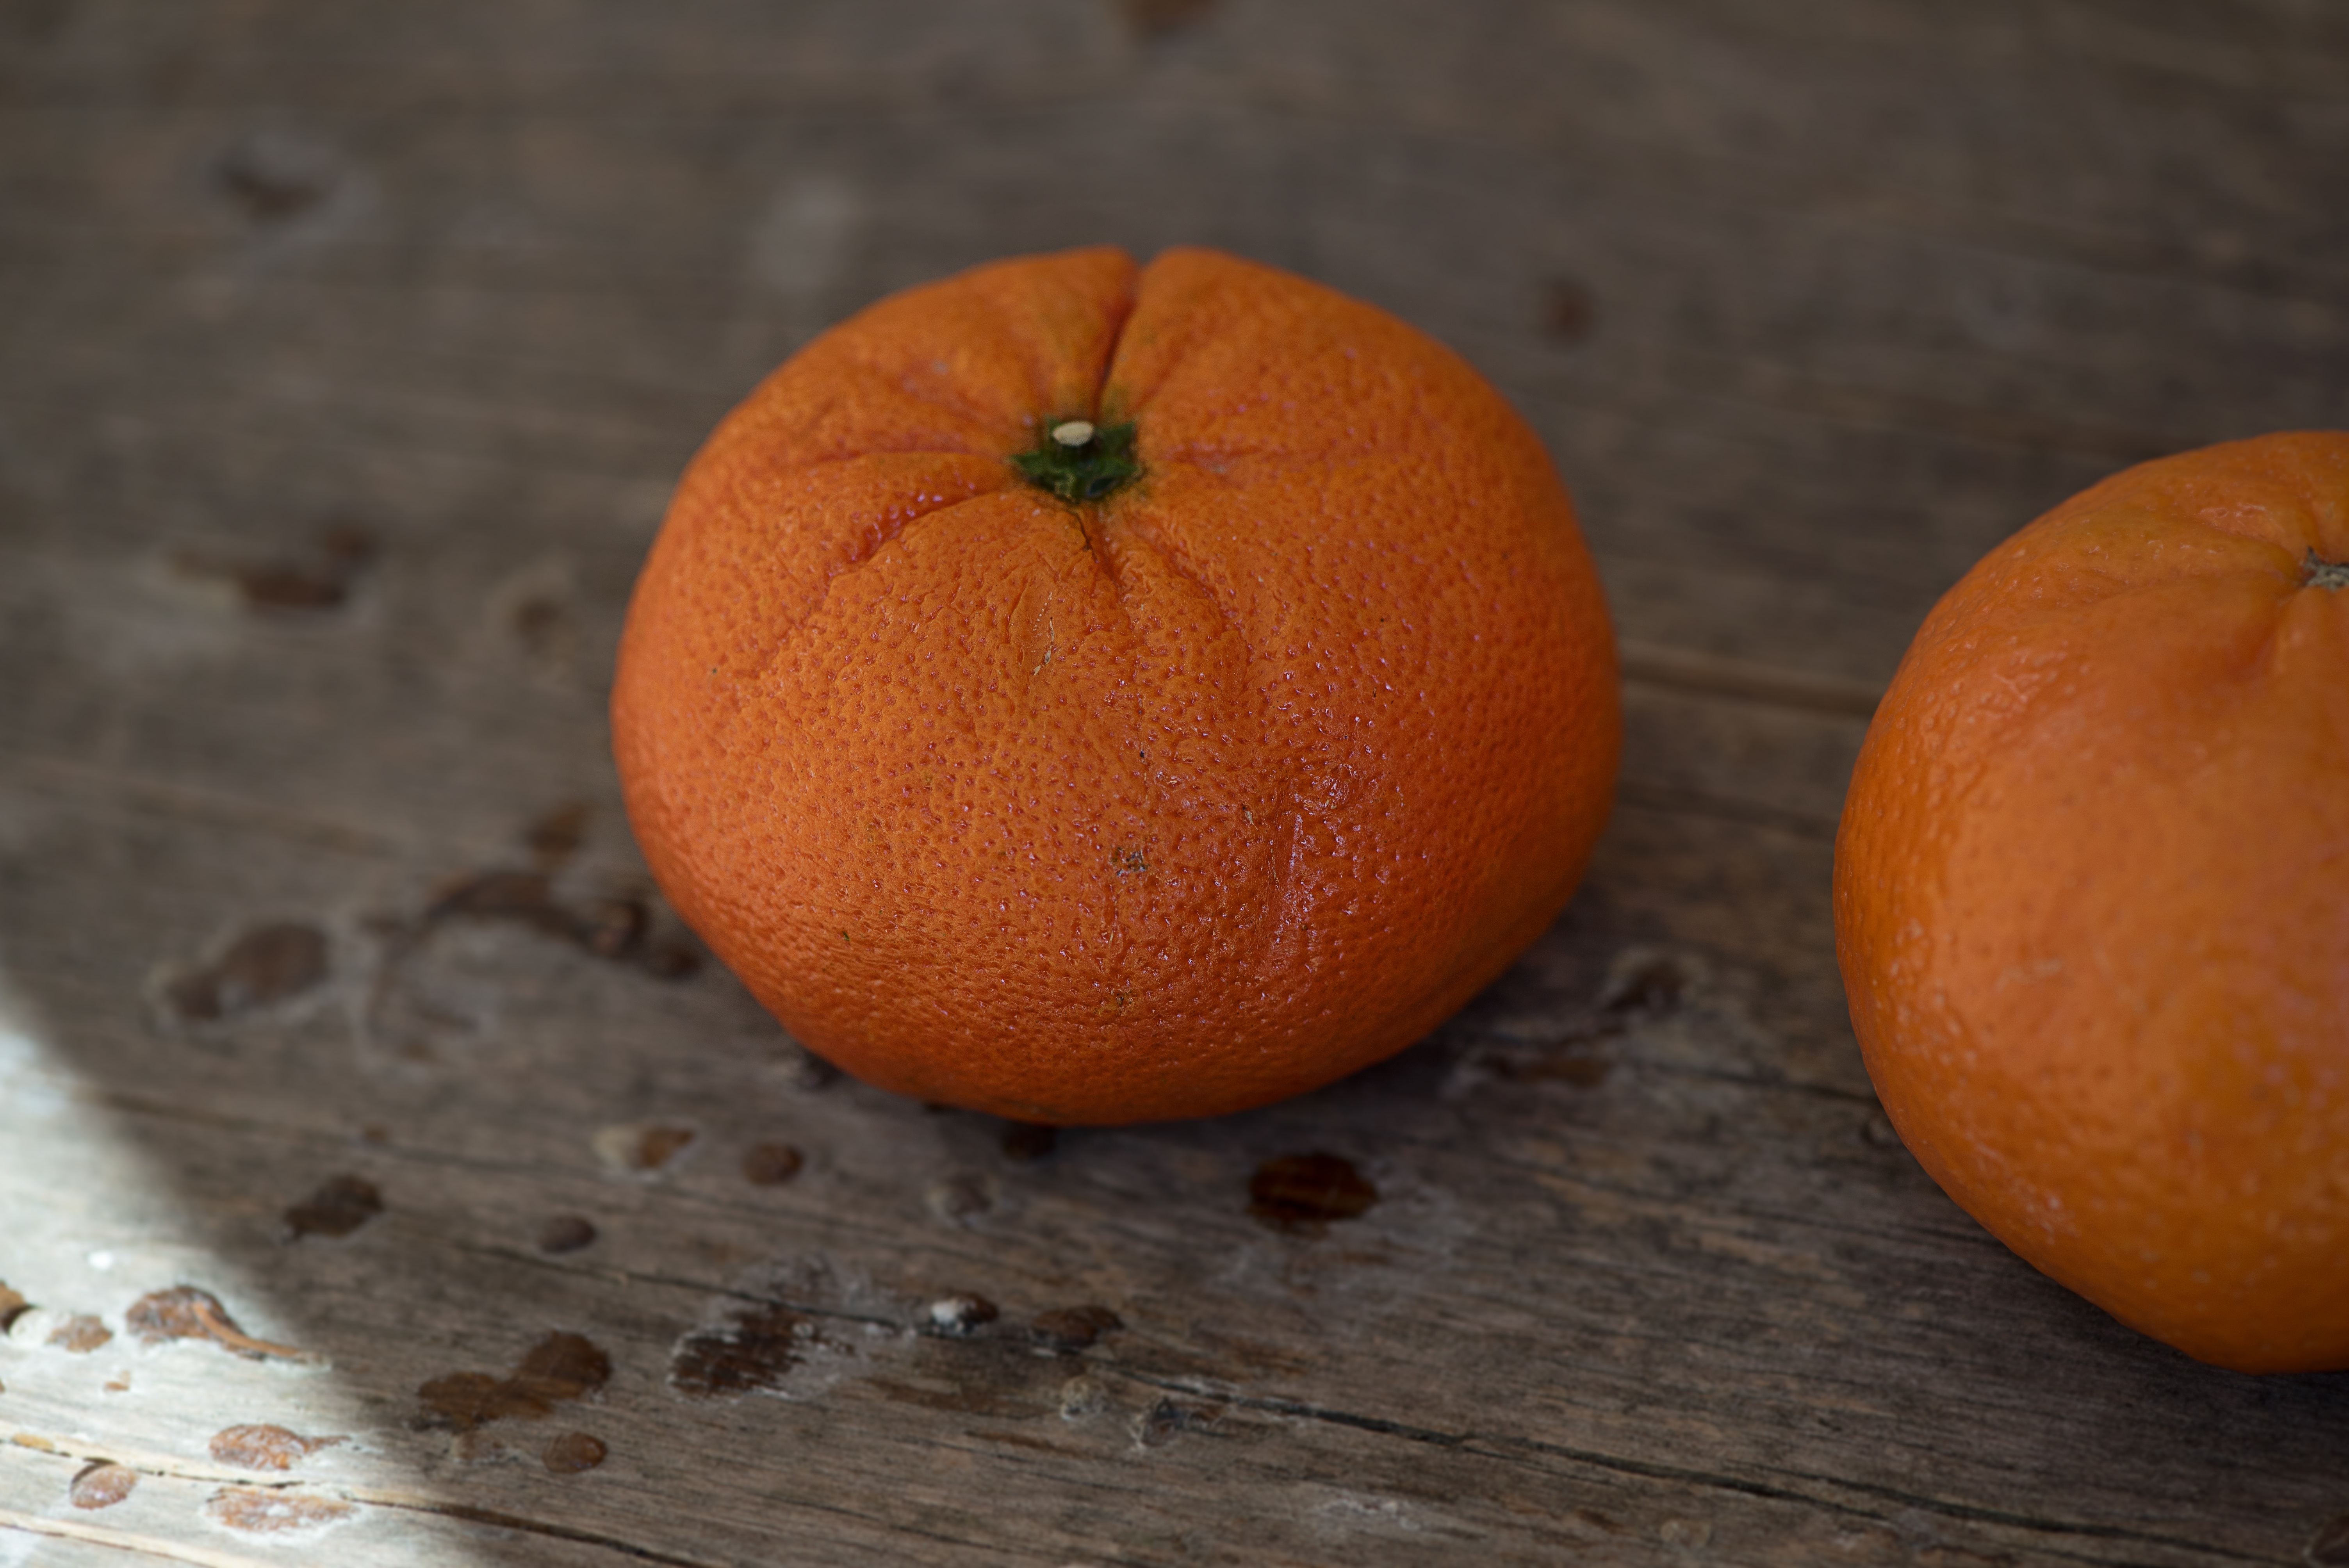
plant, fruit, orange, food, produce, pumpkin, healthy, close, eat, tangerine, mandarin, calabaza, clementine, vitamins, bless you, citrus, macro photography, flowering plant, citrus fruit, mandarin orange, land plant